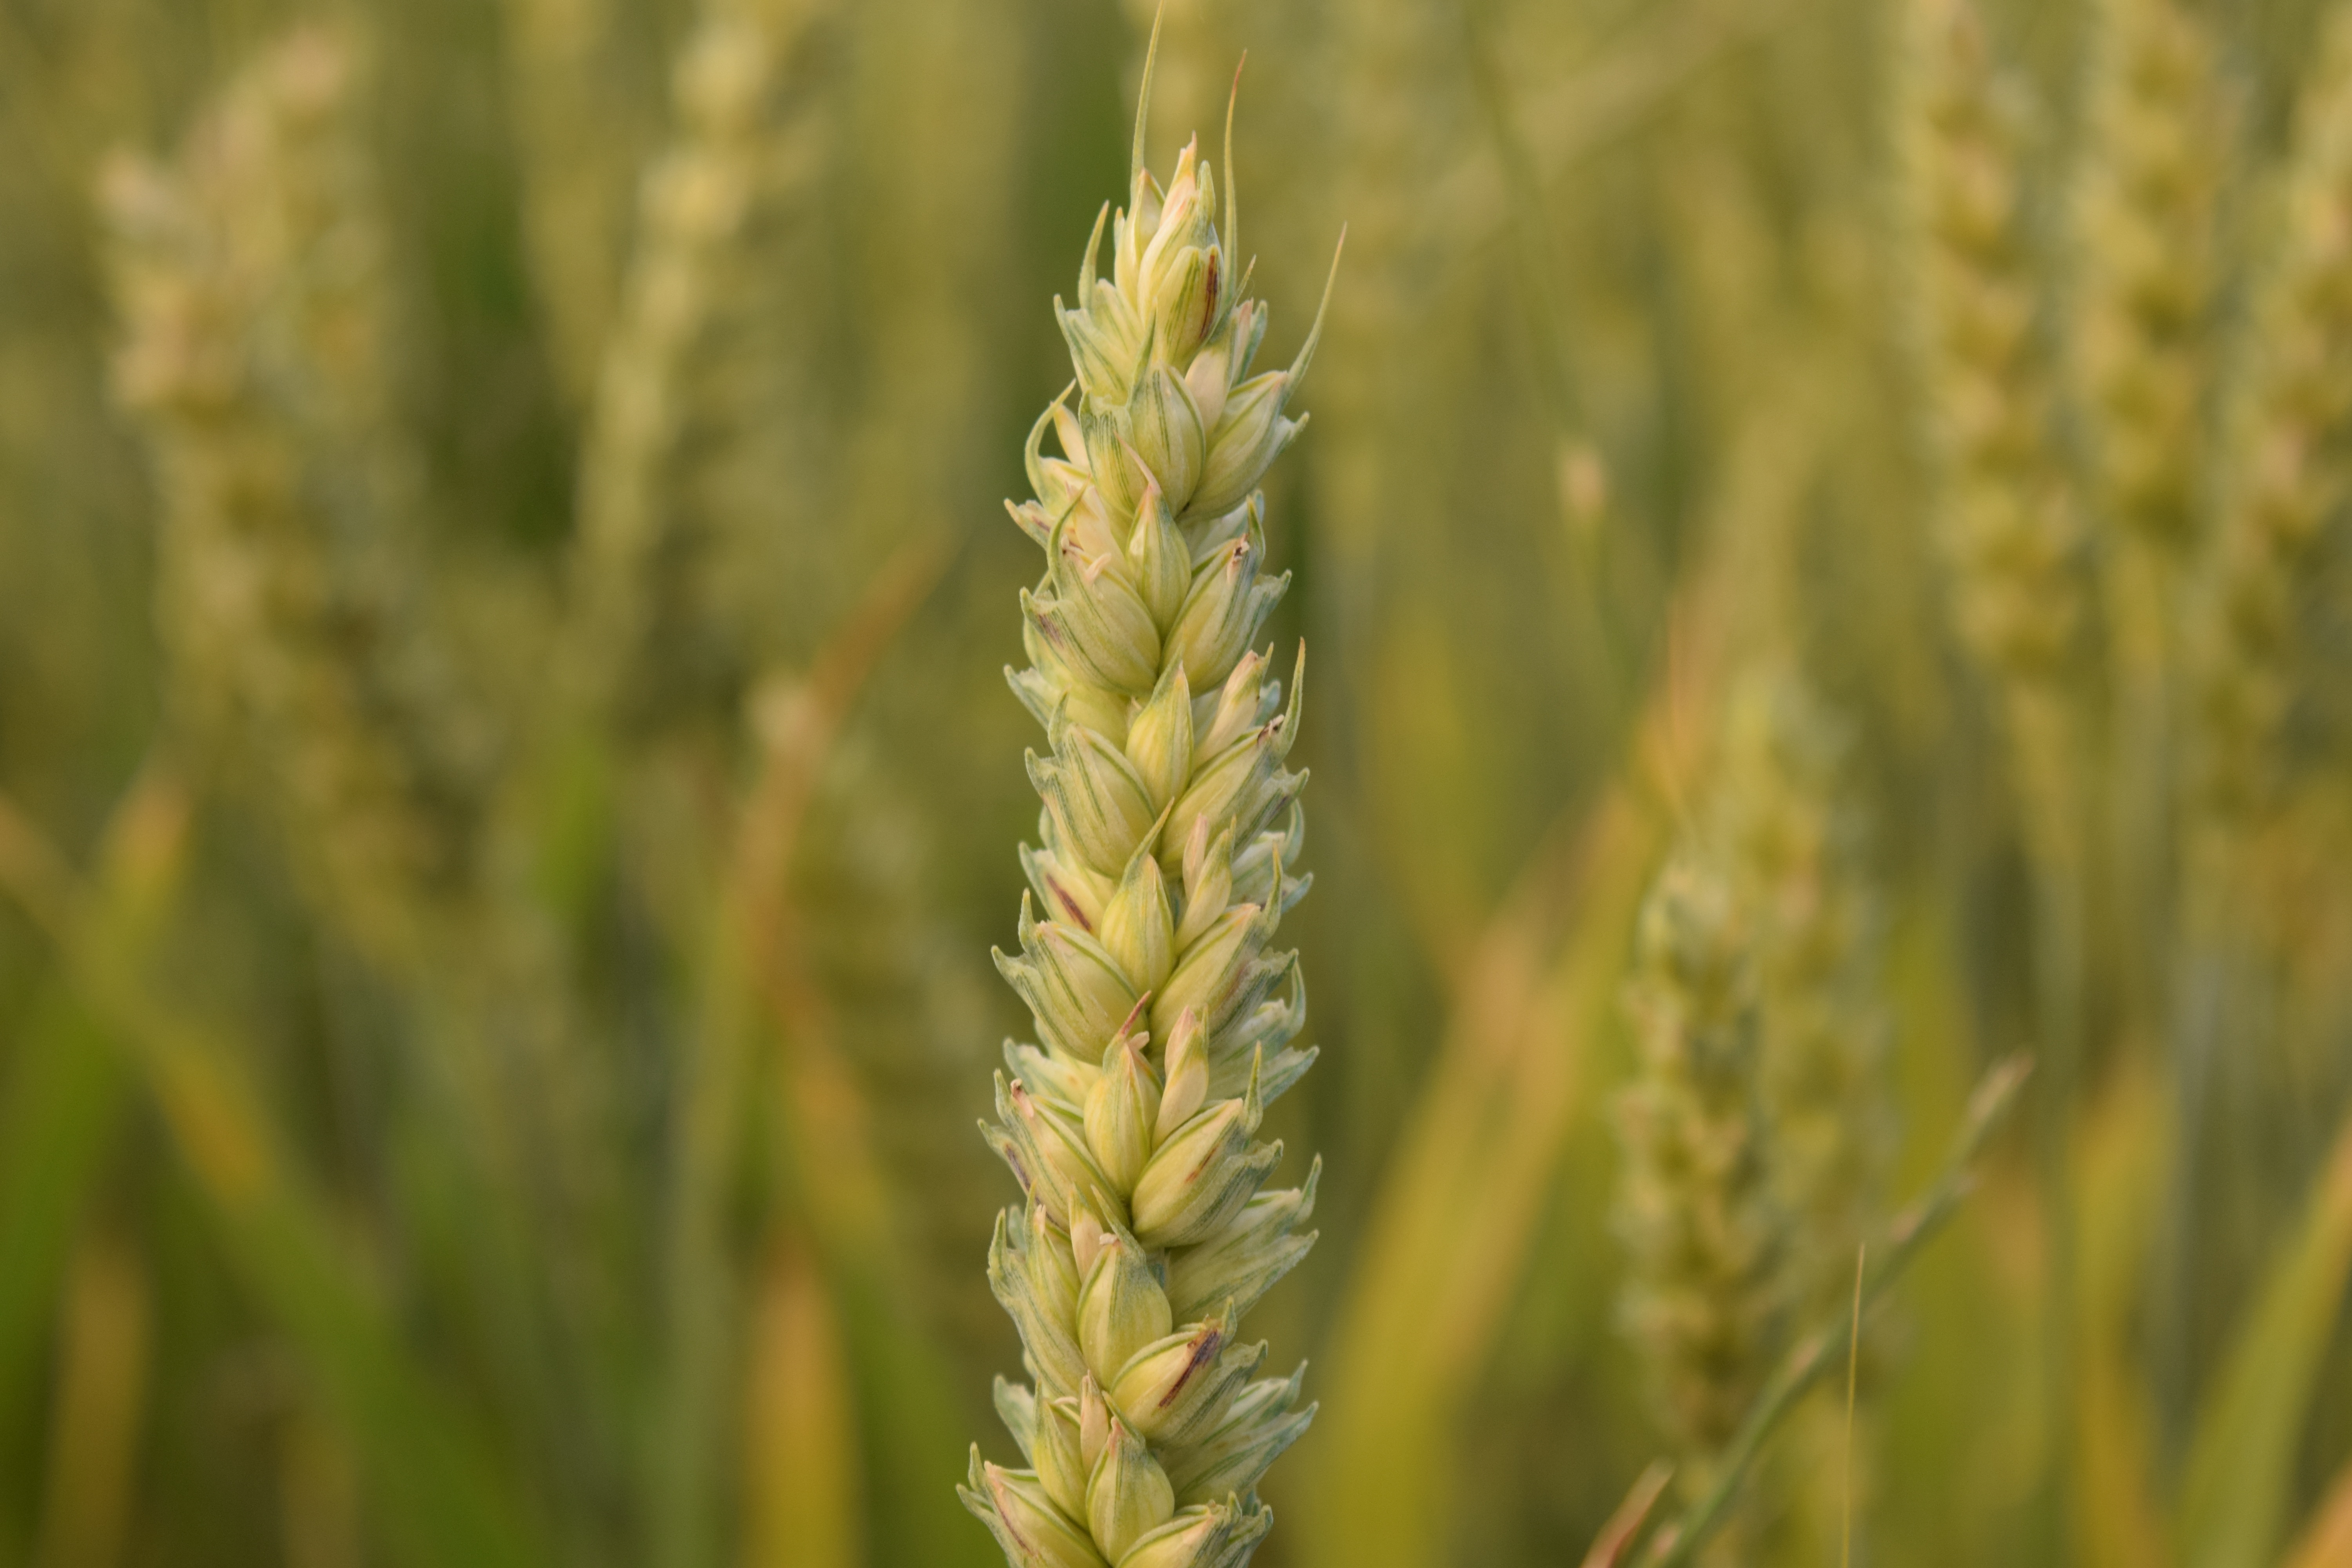
grass, plant, field, meadow, barley, wheat, grain, prairie, flower, summer, food, green, crop, botany, agriculture, flora, spike, cereal, wheat field, rye, cornfield, cereals, flowering plant, commodity, triticale, hordeum, grass family, plant stem, land plant, food grain, einkorn wheat